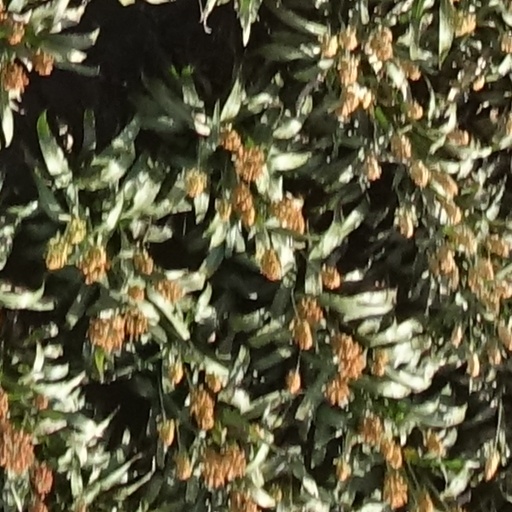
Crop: sorghum